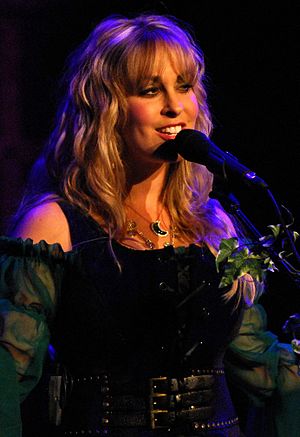
Candice Night
Candice Night i Chicago i 2009
Candice Night er en amerikansk singer-songwriter og multiinstrumentalists i folkrockbandet Blackmore's Night. Hun var med til at danne bandet i 1997 sammen med sin mand, den britiske guitarist Ritchie Blackmore kendt fra Deep Purple. Hendes soloalbum Reflections blev udgivet i 2011.